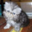
Label: cat